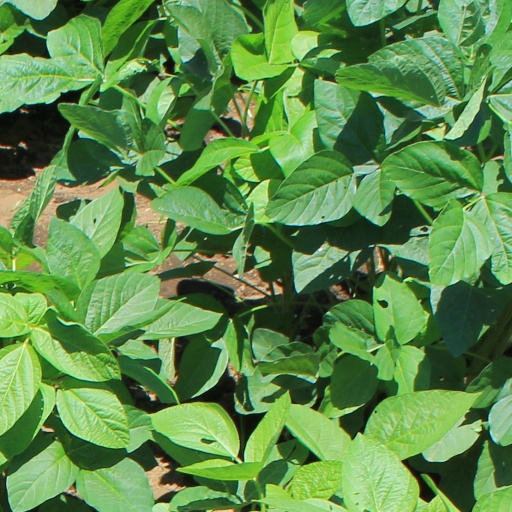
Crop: soybean